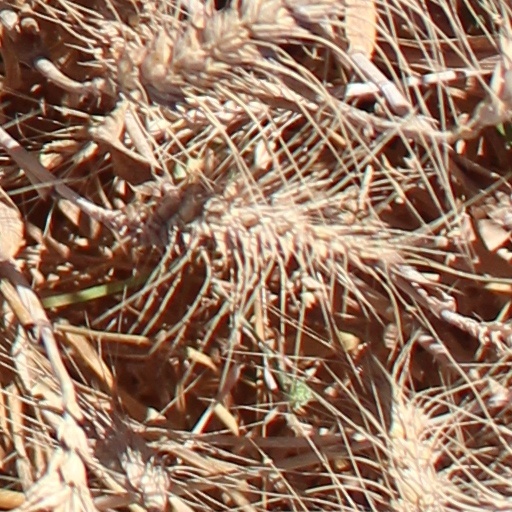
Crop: wheat